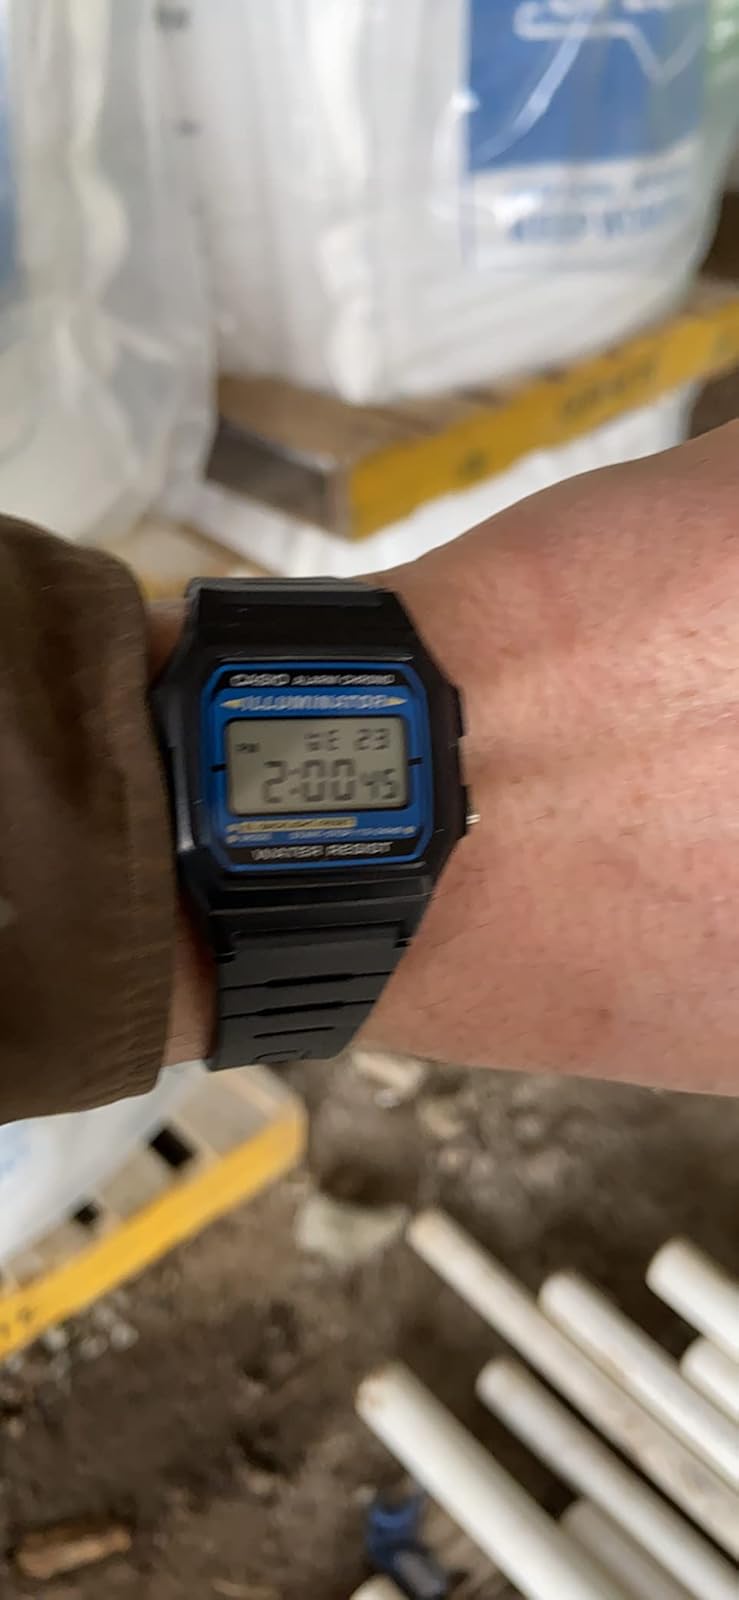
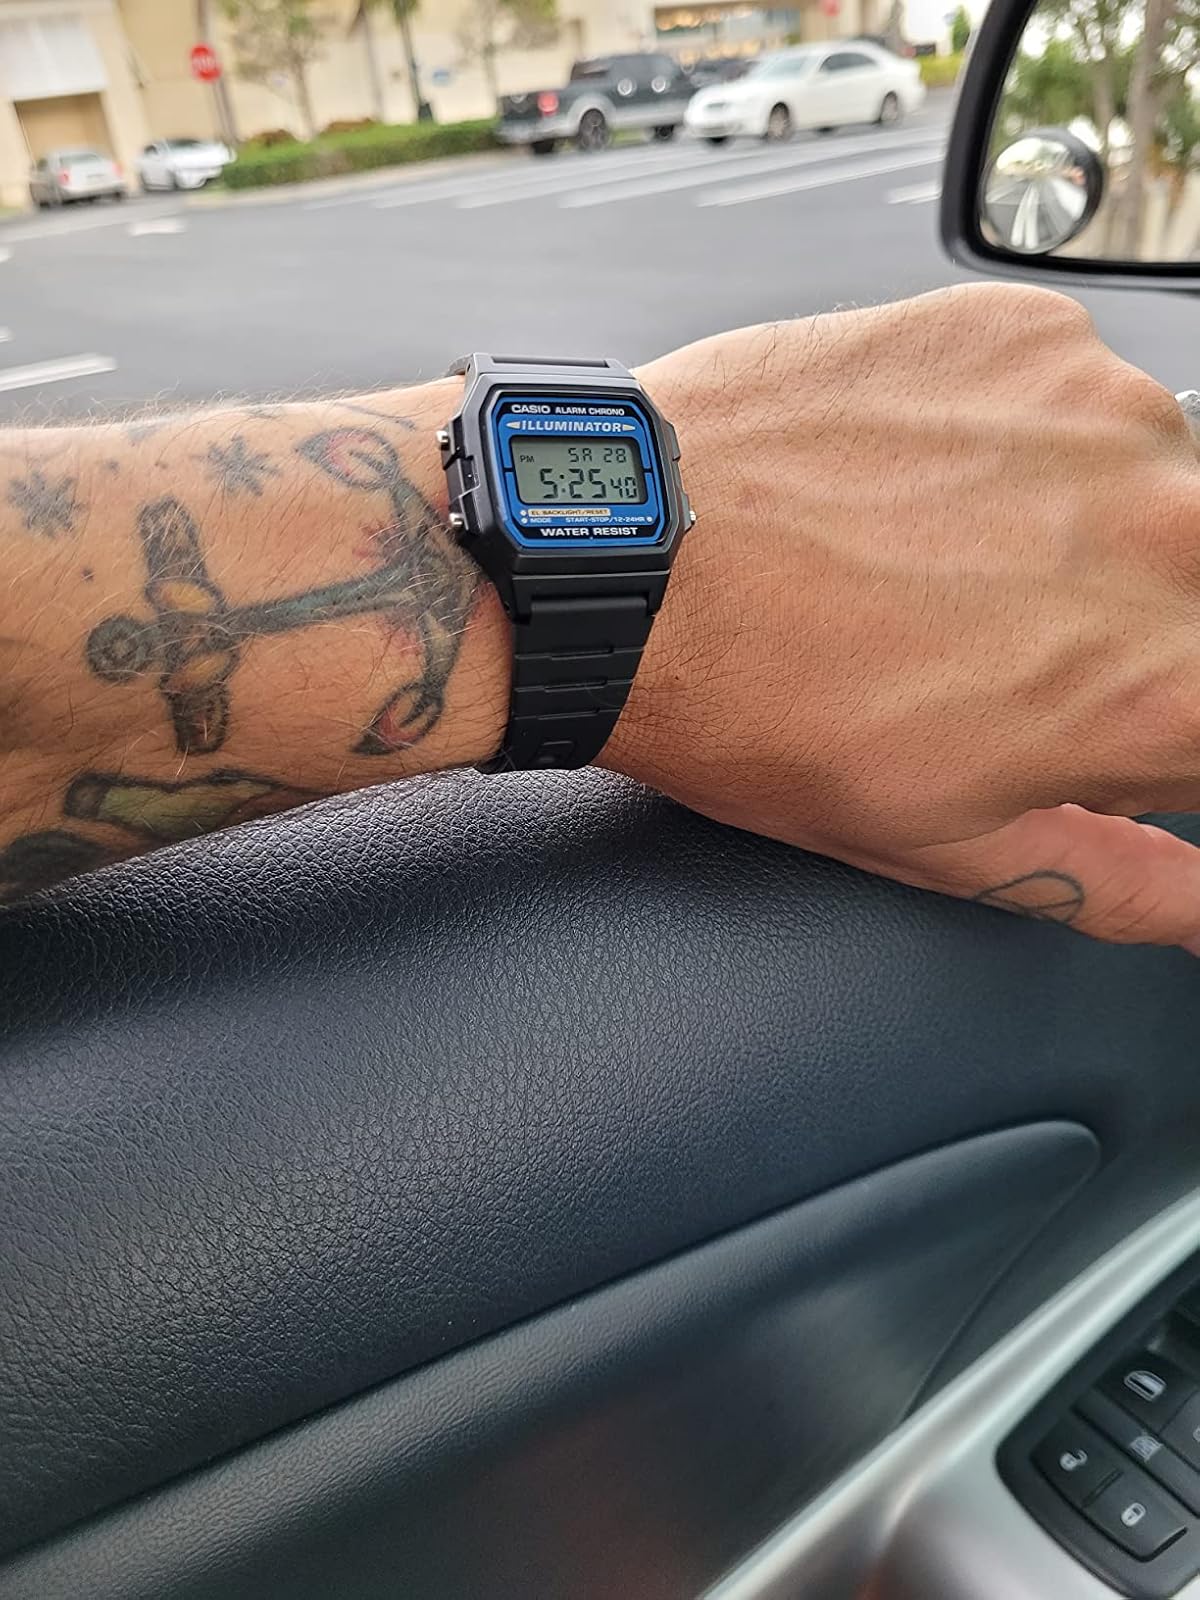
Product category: accessories_watch
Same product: yes